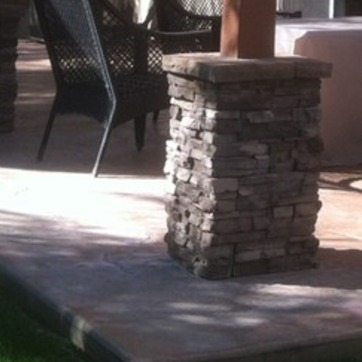
Material: stone